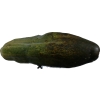
Label: cucumber